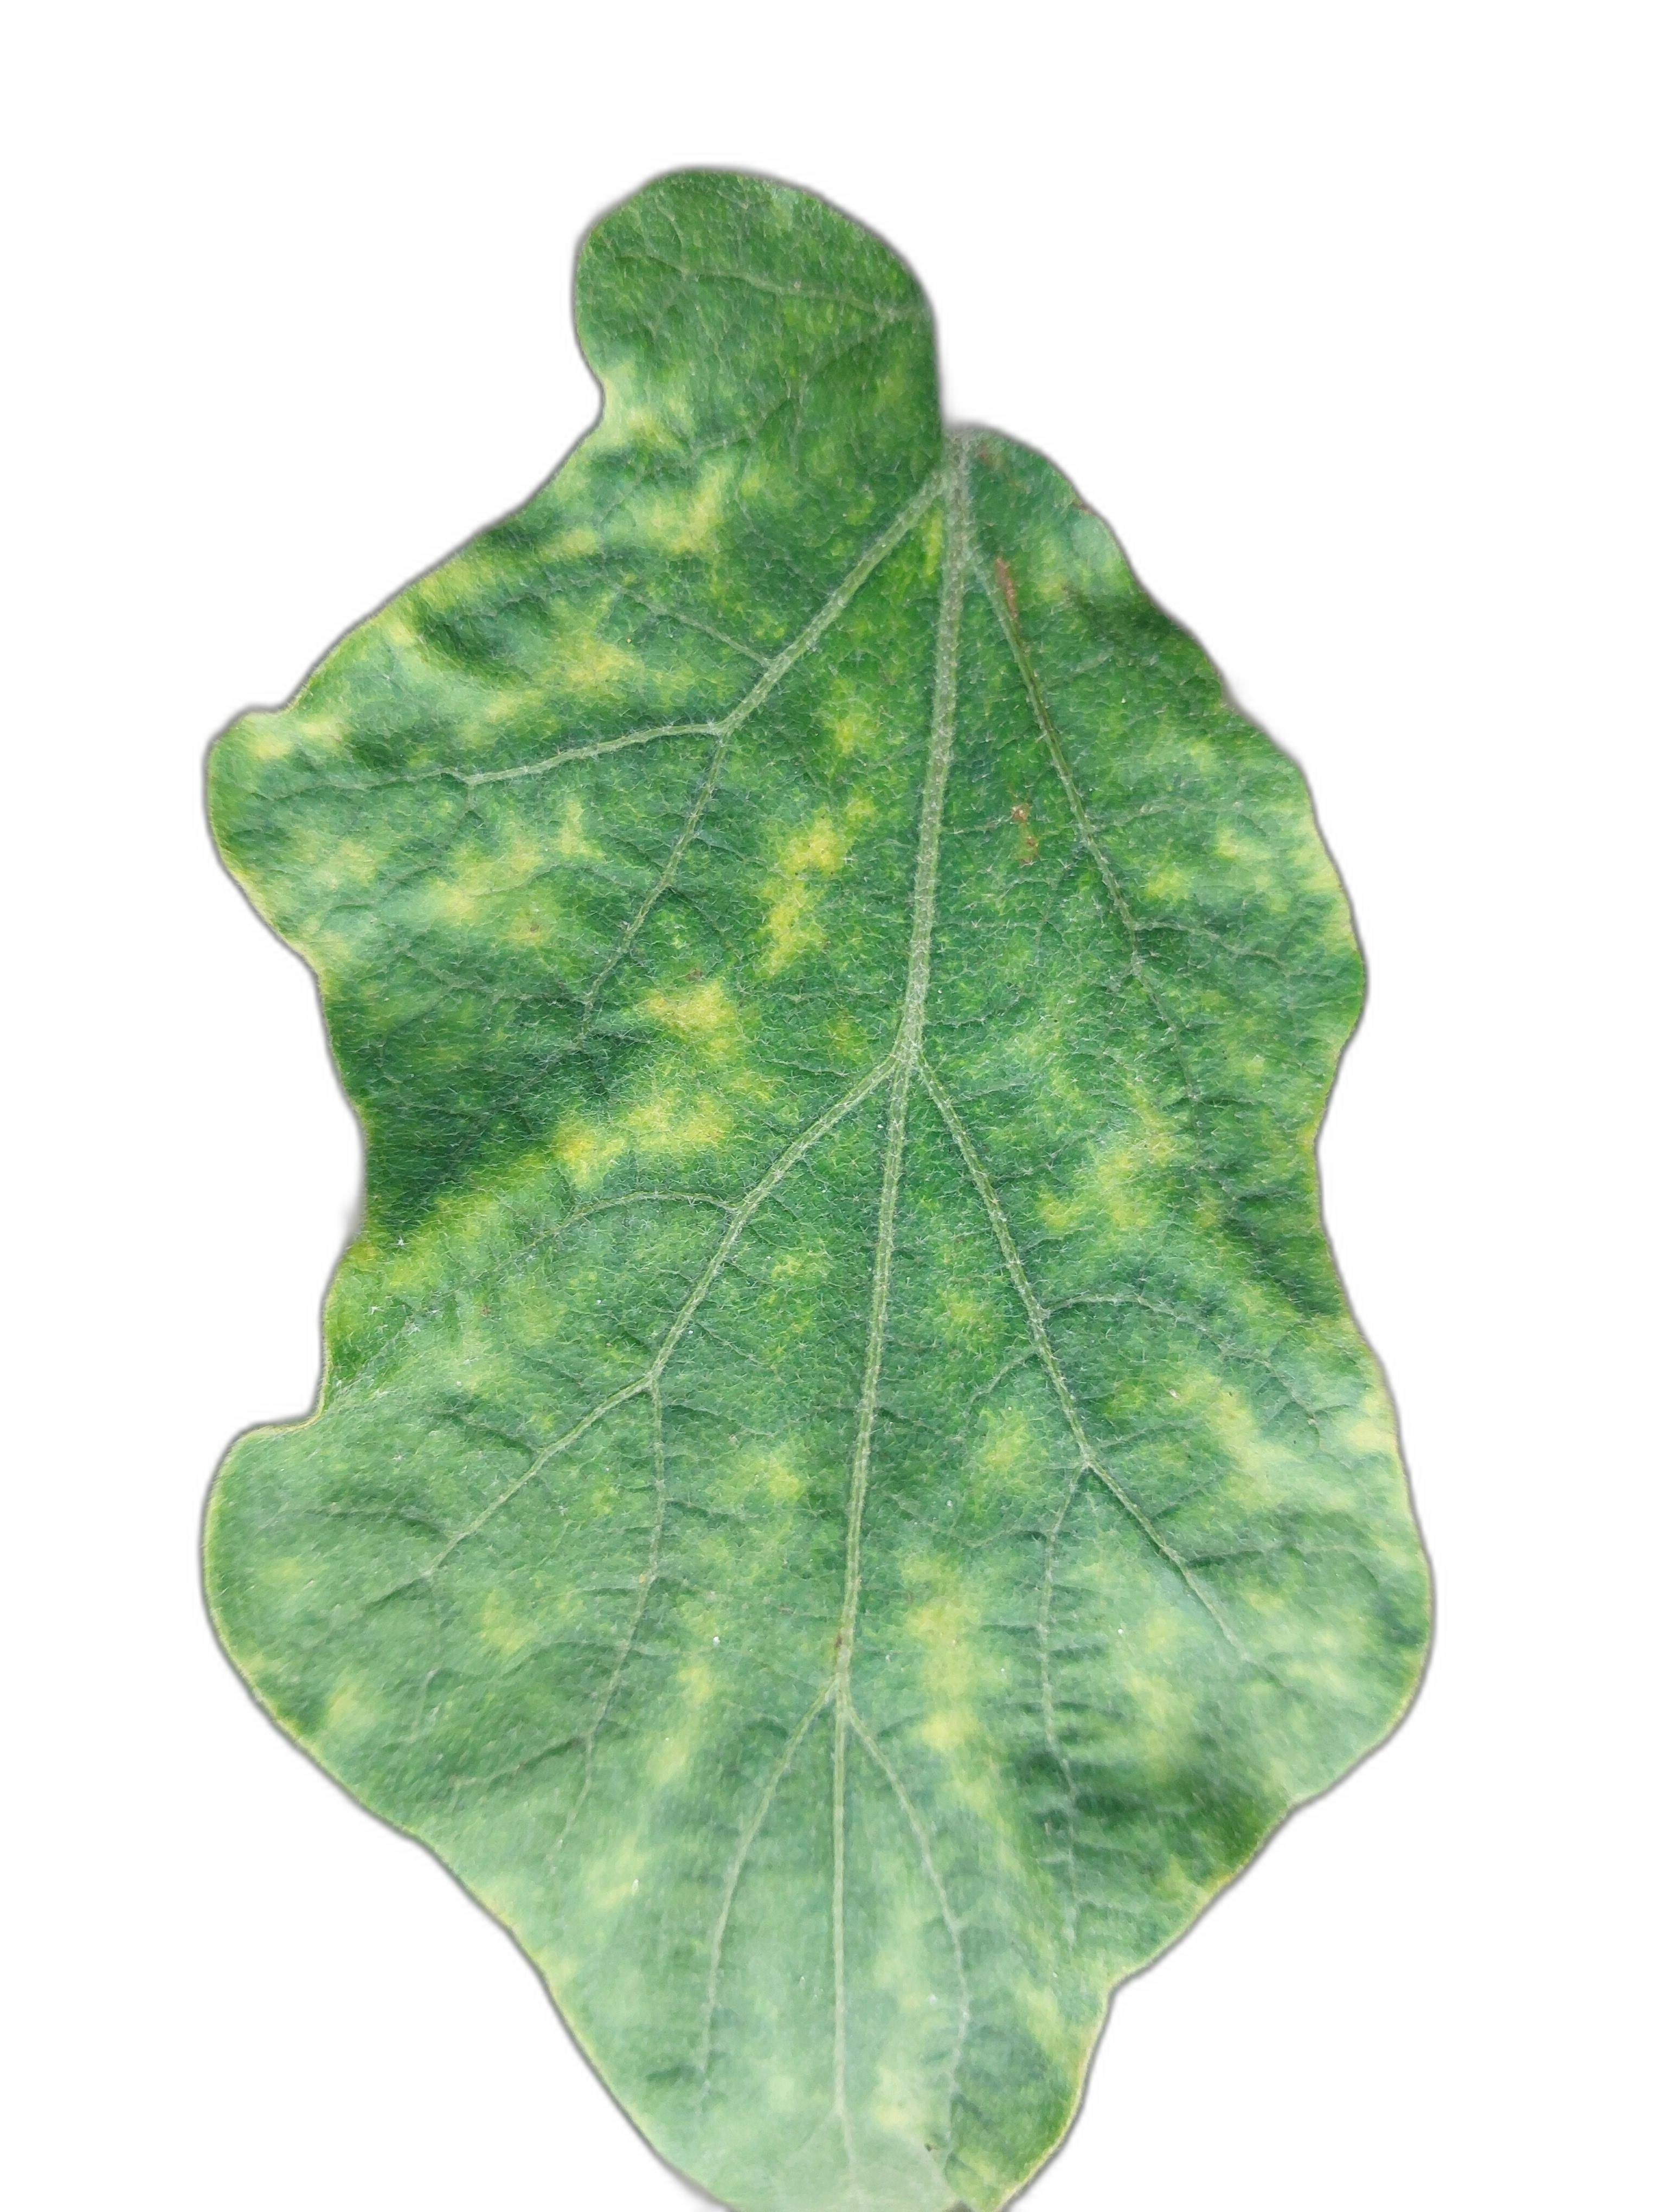
Label: Mosaic Virus Disease